USS Hovey

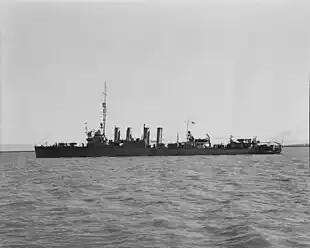
"Hovey" in June 1942

"Hovey" continued her operations around Guadalcanal before retiring to New Caledonia on 13 September for replenishment. From there she proceeded to Samoa before returning to Ndeni, Santa Cruz, with a reconnaissance party of marines on board. Returning to New Caledonia, "Hovey" departed 10 October with two PT boats in tow and 127 drums of aviation gasoline on board, which she delivered to Tulagi two days later. "Hovey" continued escort duty between Guadalcanal and Espiritu Santo, until she returned to San Francisco 19 April 1943 for overhaul. She joined a convoy out of Mare Island on 31 May for New Caledonia, arriving 10 August. She then resumed her escort and patrol duties until 30 October when she joined Rear Admiral Theodore S. Wilkinson's III Amphibious Force for the Cape Torokina landing on 1 November 1943. For the next week during the seizure of Empress Augusta Bay, "Hovey" operated with the invasion forces, screening transports and making pre-landing sweeps.